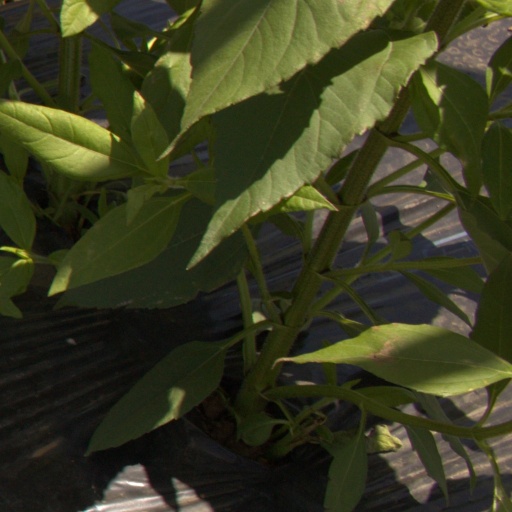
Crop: Jerusalem artichoke